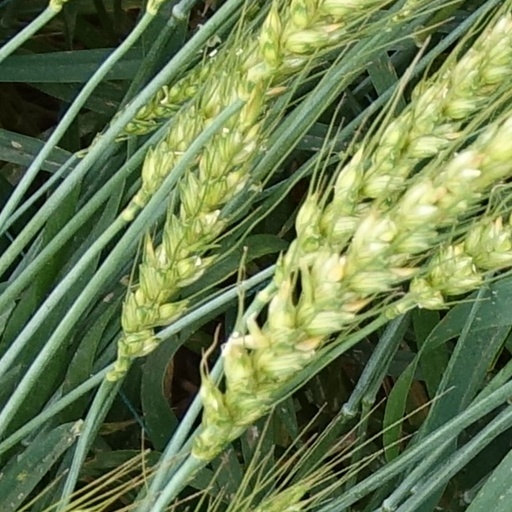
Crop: wheat